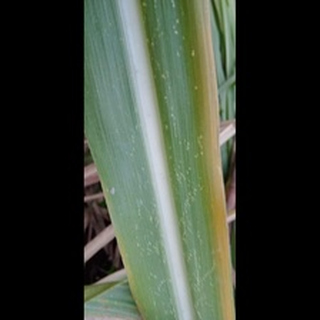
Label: sugarcane_mosaic